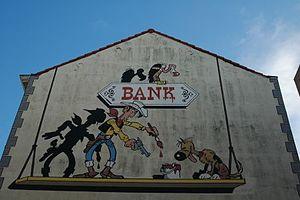
Rantanplan, également écrit Ran-Tan-Plan, est le nom d'un chien de fiction, apparu pour la première fois dans la bande dessinée Lucky Luke, dans l'album Sur la piste des Dalton, en 1962. Ce personnage est une parodie de Rintintin.